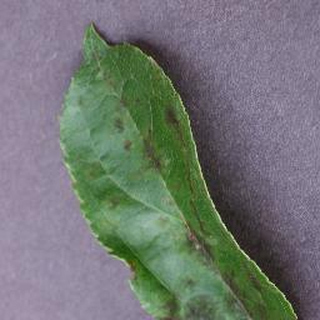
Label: apple_apple_scab